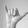
ASL letter: Y